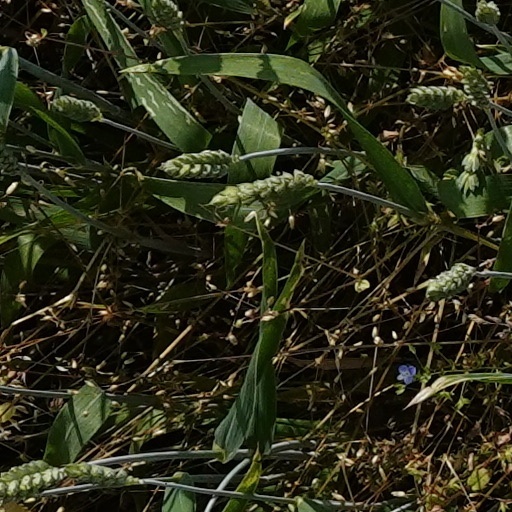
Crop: wheat